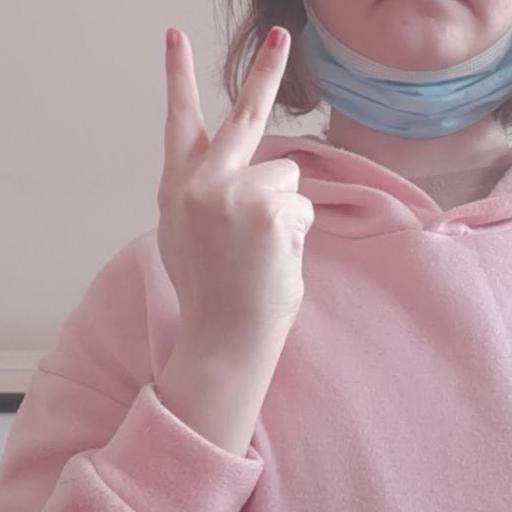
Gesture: peace_inverted